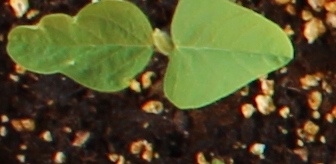
Label: Soybean